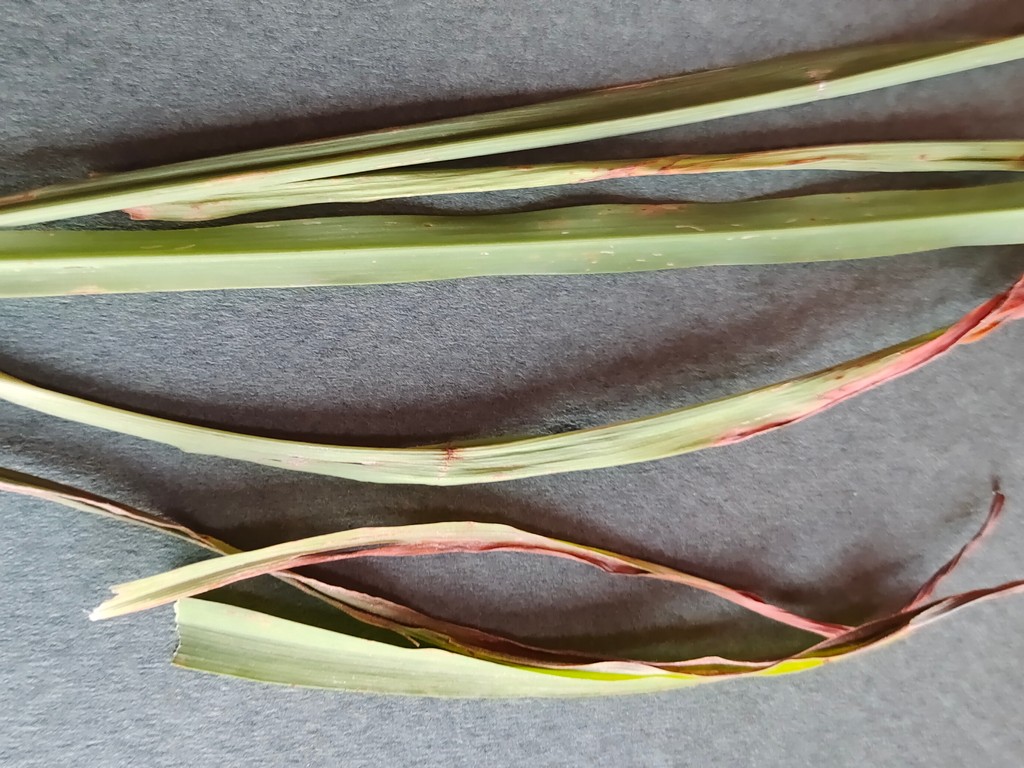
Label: Unhealthy